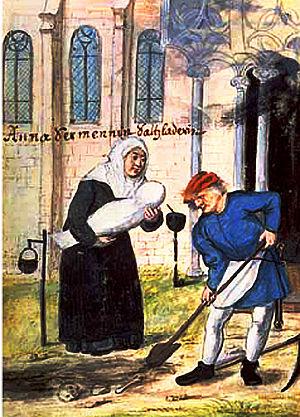
Enterrement d’un nouveau-né près d'un sanctuaire à répit
Un sanctuaire à répit est un type de lieu saint rencontré en pays de tradition catholique. Selon la croyance populaire en certaines provinces, le « répit » est, chez un enfant mort-né, un retour temporaire à la vie le temps de lui conférer le baptême avant la mort définitive. Ayant été baptisé, l’enfant pourra de ce fait entrer en paradis au lieu d’errer éternellement dans les limbes où il serait privé de la vision de Dieu. Le répit n’est possible qu’en certains sanctuaires, le plus souvent consacrés à la Vierge dont l’intercession est nécessaire pour obtenir un miracle.
L'ondoiement est une cérémonie simplifiée du baptême utilisée en cas de risque imminent de décès, ou par précaution quand on veut retarder la cérémonie du baptême pour une circonstance quelconque. Ce rituel consiste à verser de l’eau sur la tête de l'enfant en prononçant les paroles sacramentelles : « Je te baptise au nom du Père et du Fils et du Saint-Esprit ».